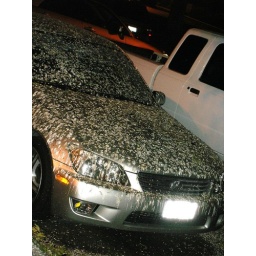
Poor Lexus IS 250 sitting in the parking lot under a tree at a Hospital. Bird droppings all over it.